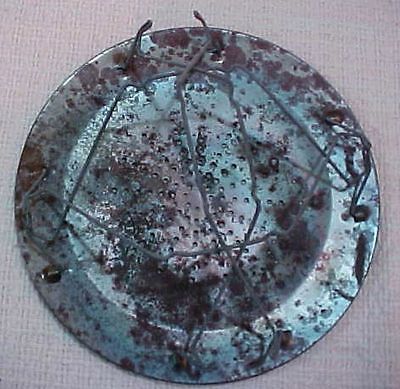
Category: toaster